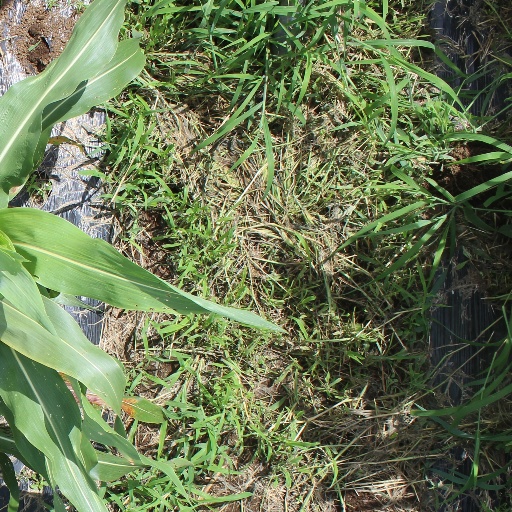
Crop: sorghum